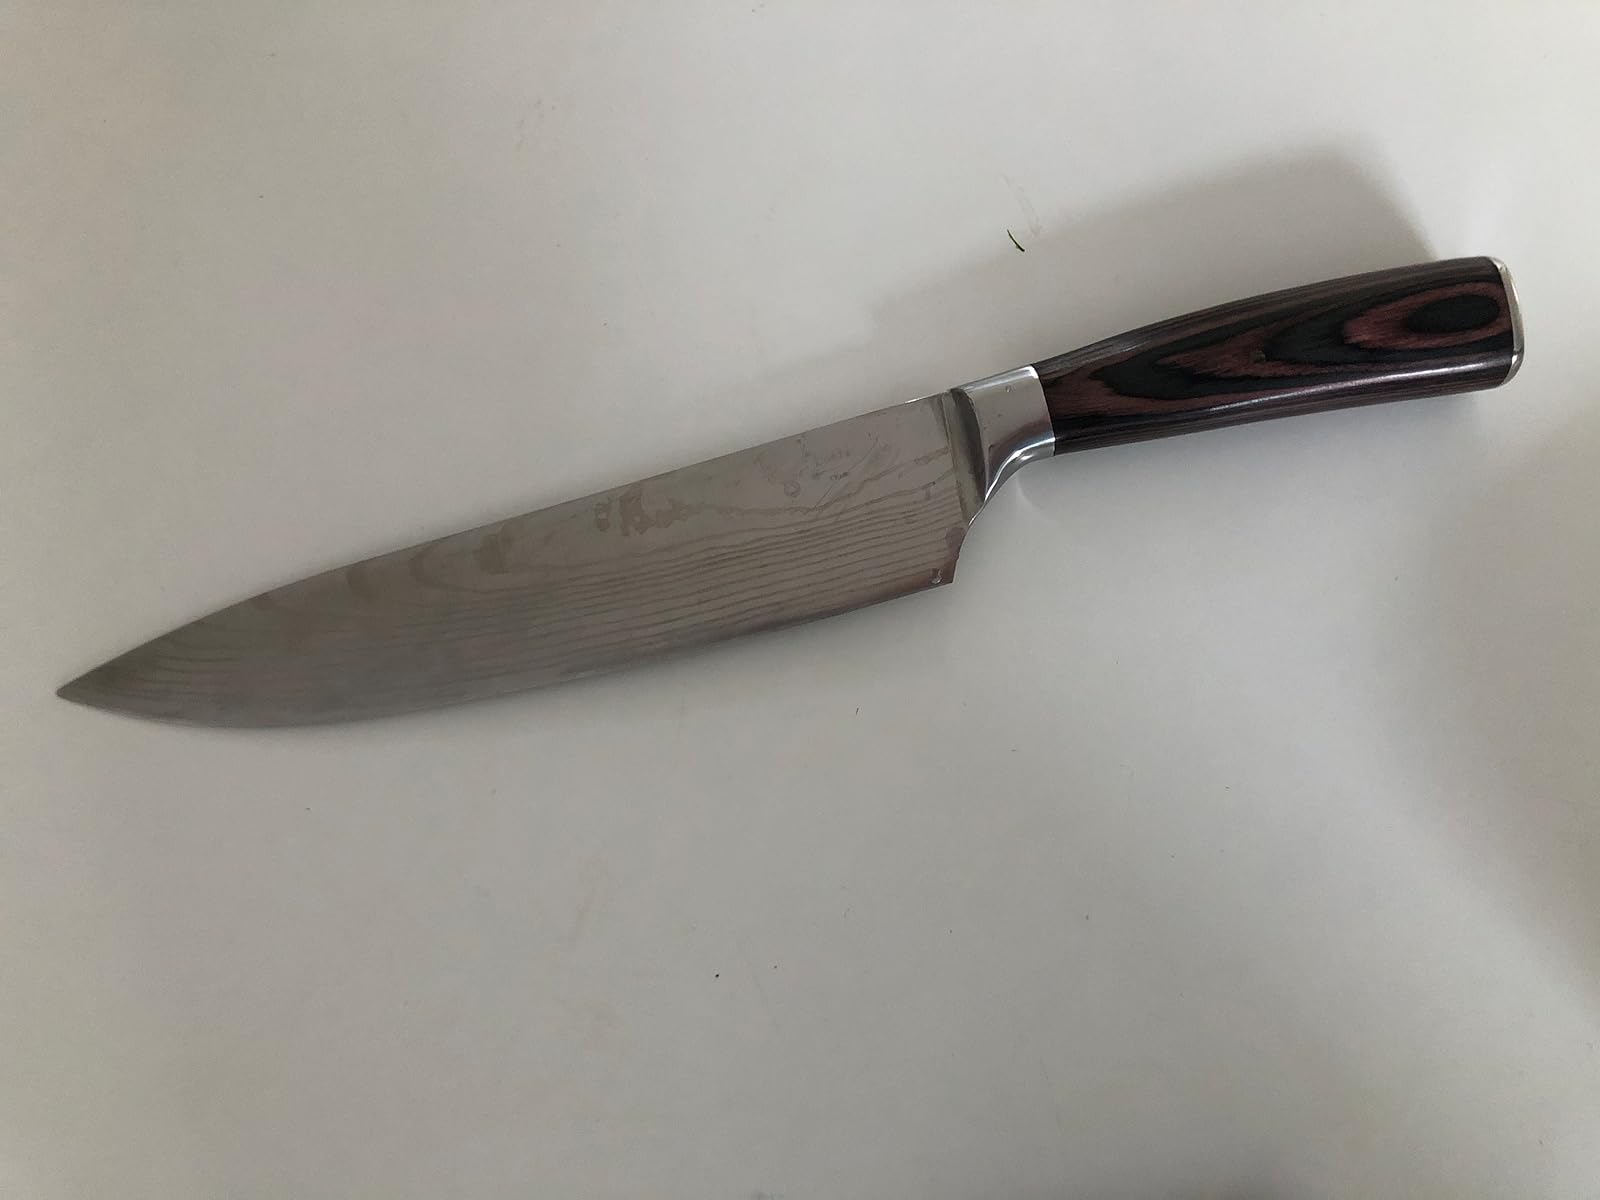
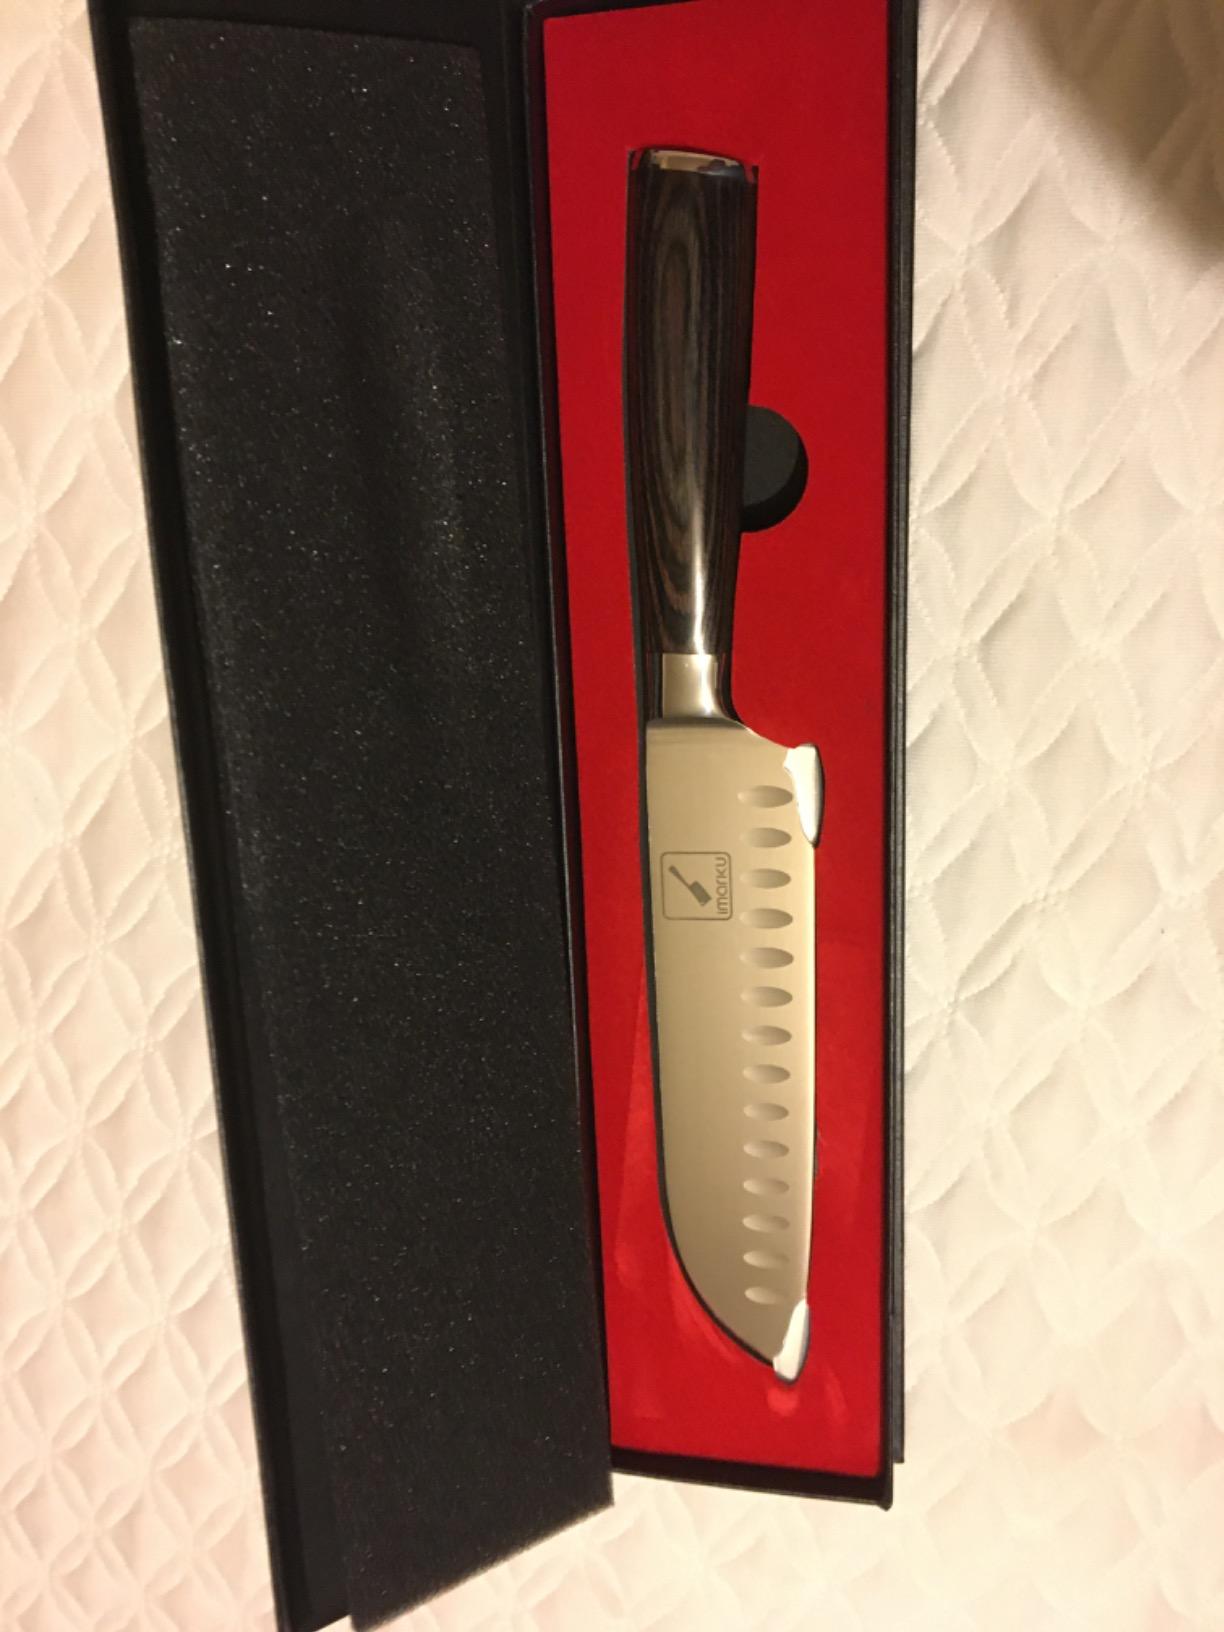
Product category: items_knife
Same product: no